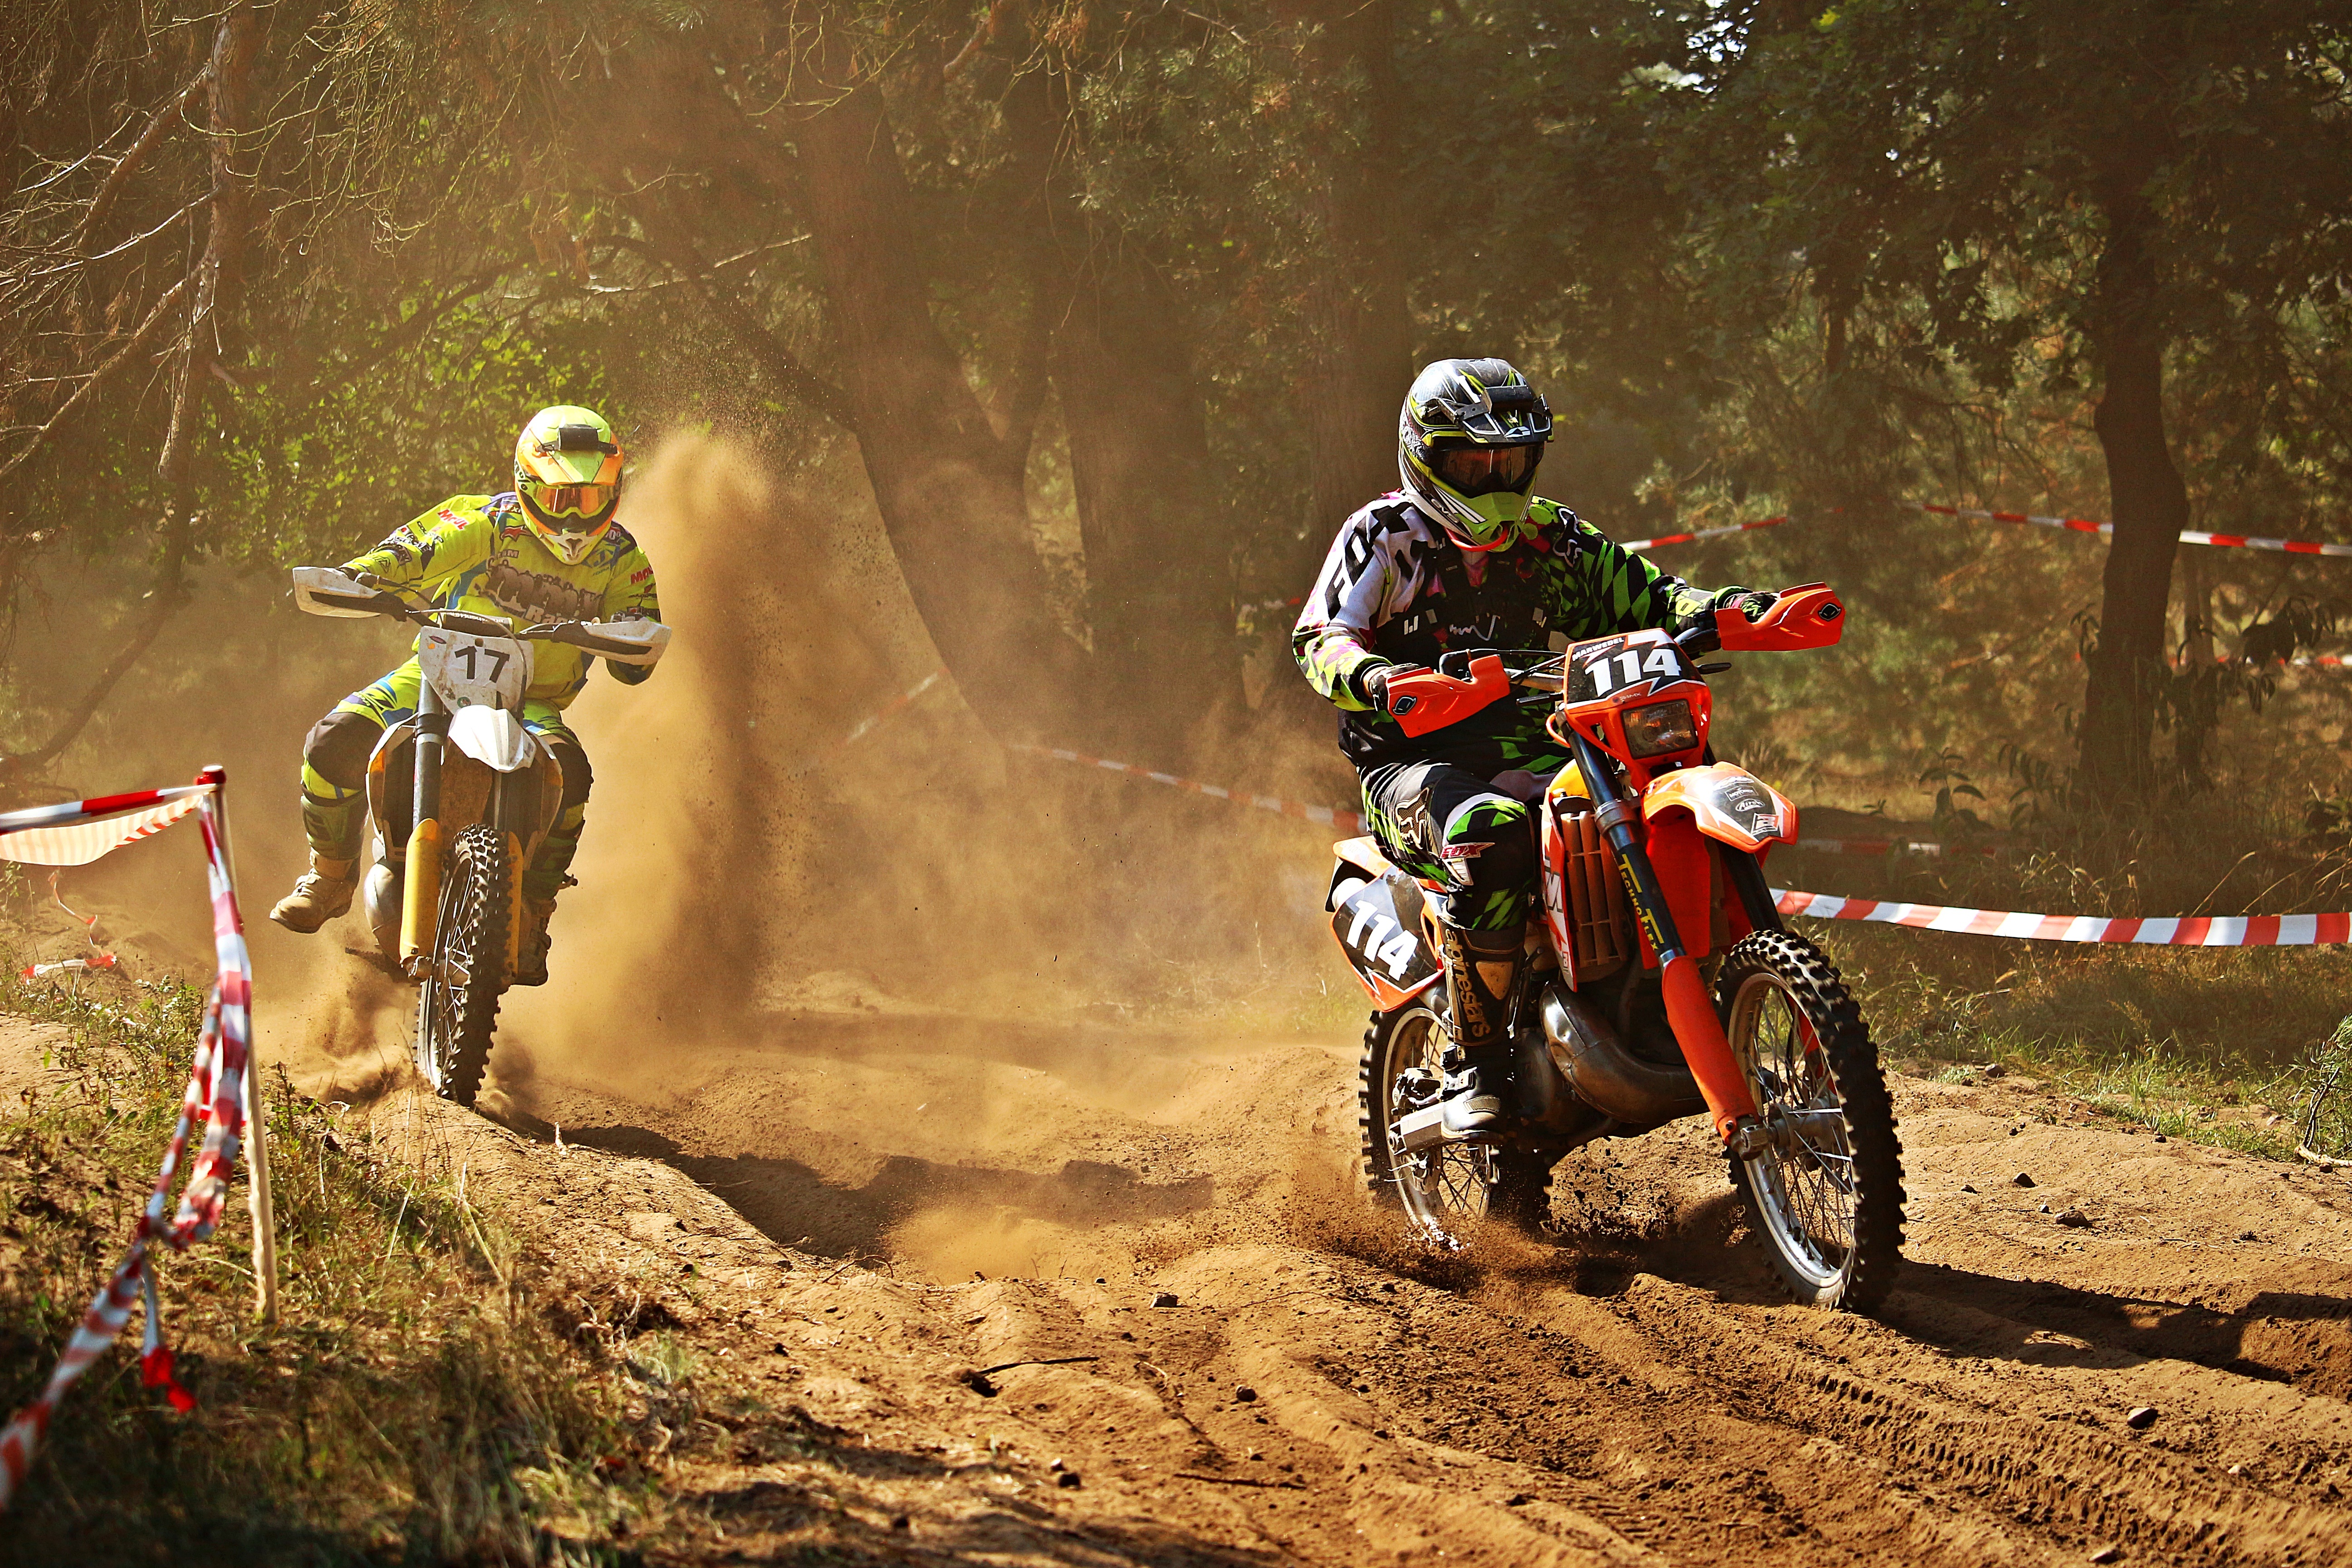
sand, motorcycle, motocross, soil, dust, cross, extreme sport, race, sports, racing, motorsport, screenshot, enduro, freestyle motocross, motocross ride, motorcycle sport, motorcycle racing, downhill mountain biking, off roading, stunt performer, endurocross